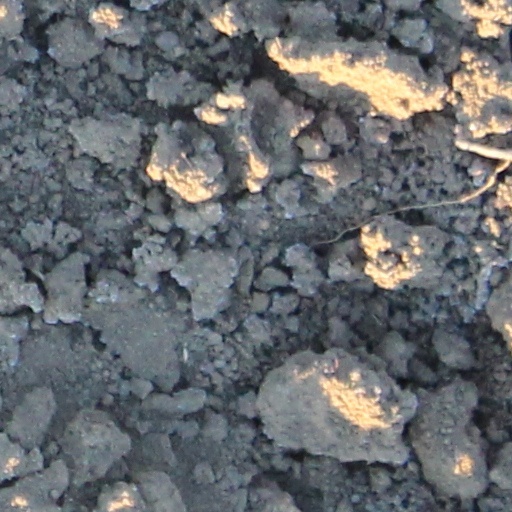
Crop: wheat